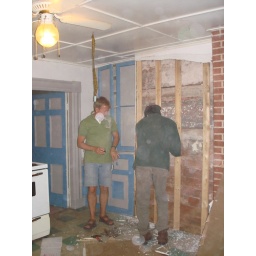
Maurice and his brother Danny begin to work on removing the wooden sheathing on the fireplace in the kitchen of the Stone House.